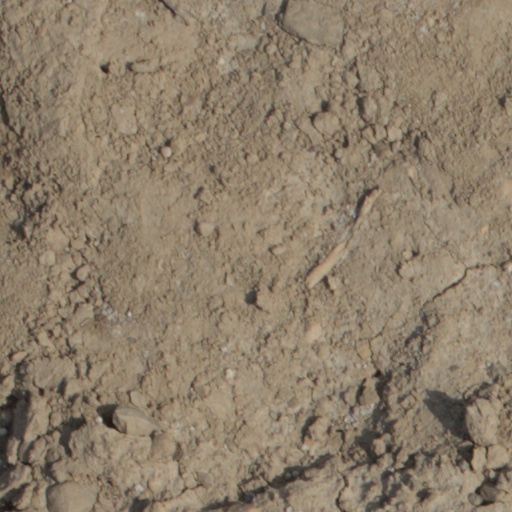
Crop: wheat